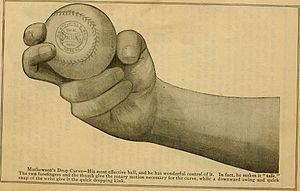
La balle glissante est un type de lancer au baseball. Il s'agit d'une balle à effet utilisée par de nombreux lanceurs. Il s'agit d'un lancer à mouvement essentiellement horizontal.